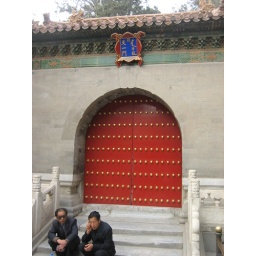
and of course, that magnificent red door in background.                       forbidden city, beijing, china.